Battle of the Tombettes

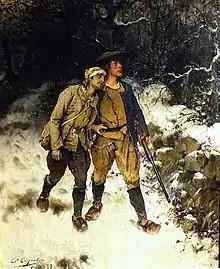
"Chouans en déroute", oil on canvas of Évariste Carpentier, 1883.

The Battle of the Tombettes took place in 1800, between the Chouans and the Republicans during the Chouannerie.